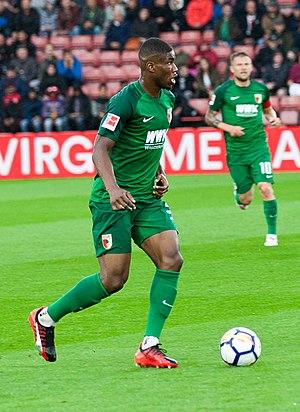
Kevin Danso, né le 19 septembre 1998 à Voitsberg en Autriche, est un footballeur international autrichien, qui évolue au poste de défenseur au Southampton en prêt de FC Augsbourg.